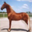
Label: horse